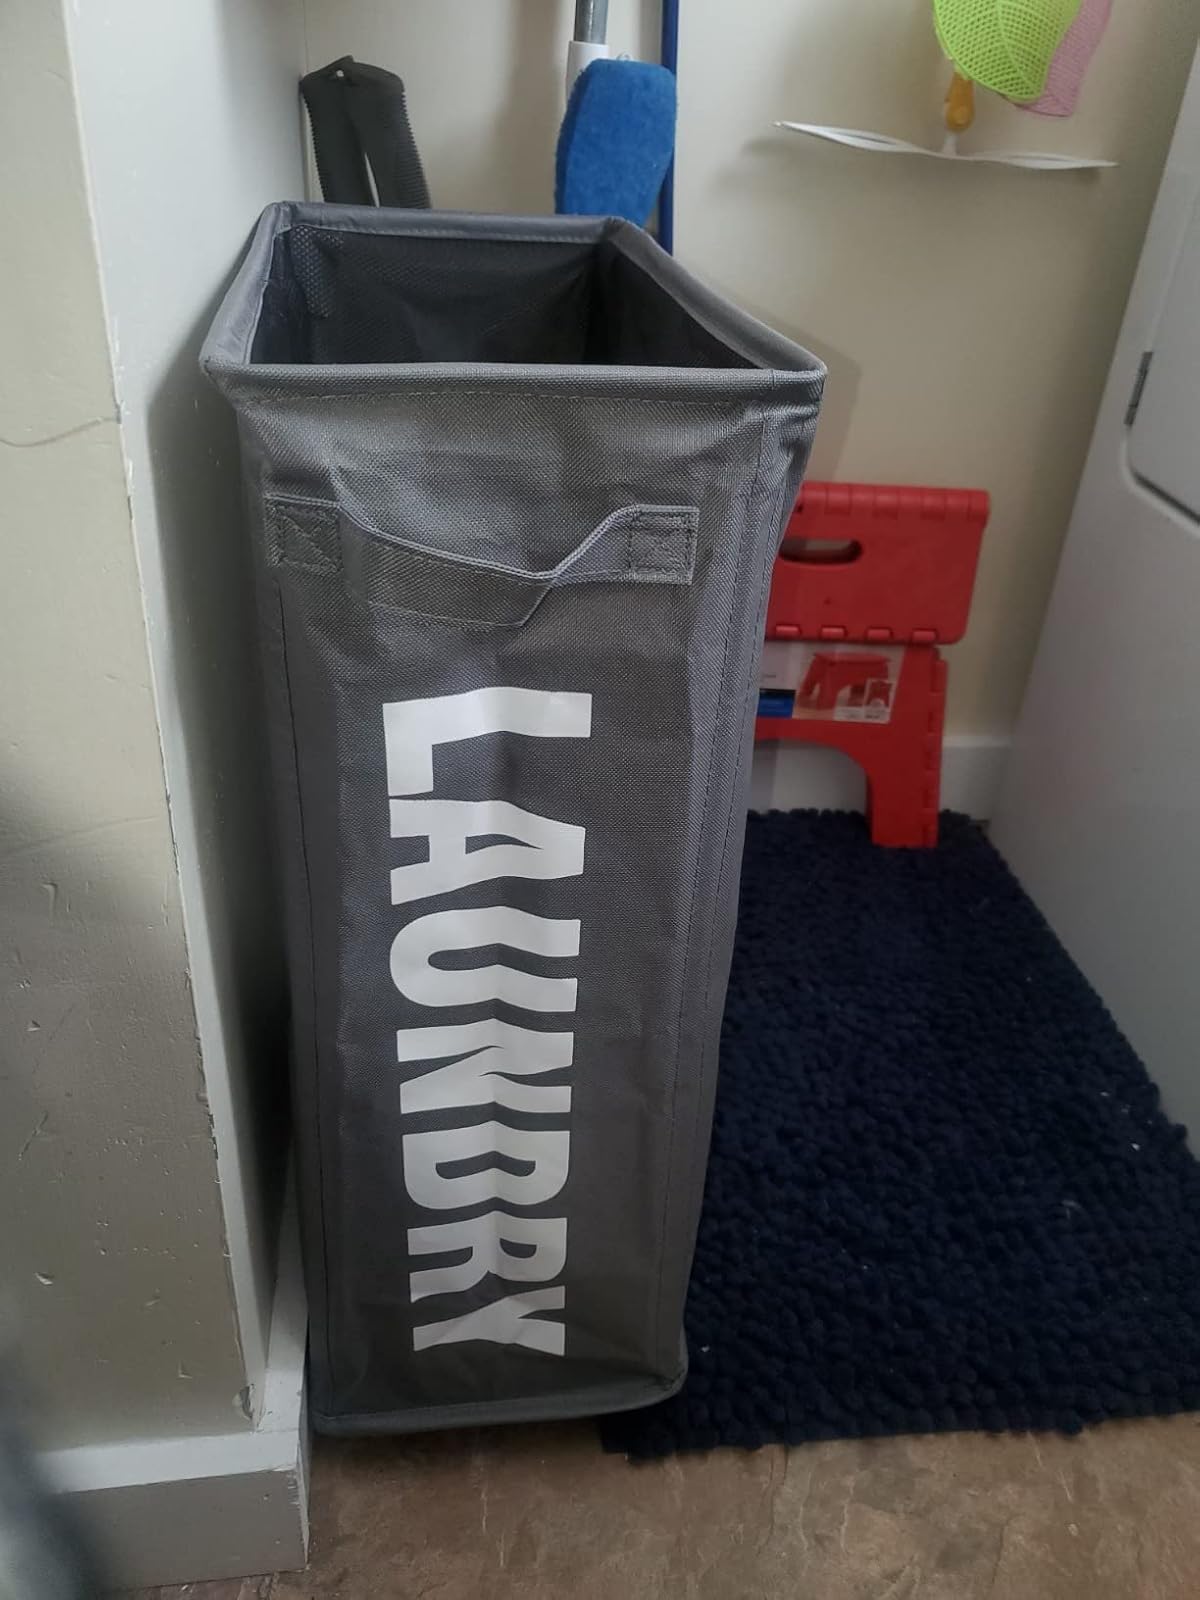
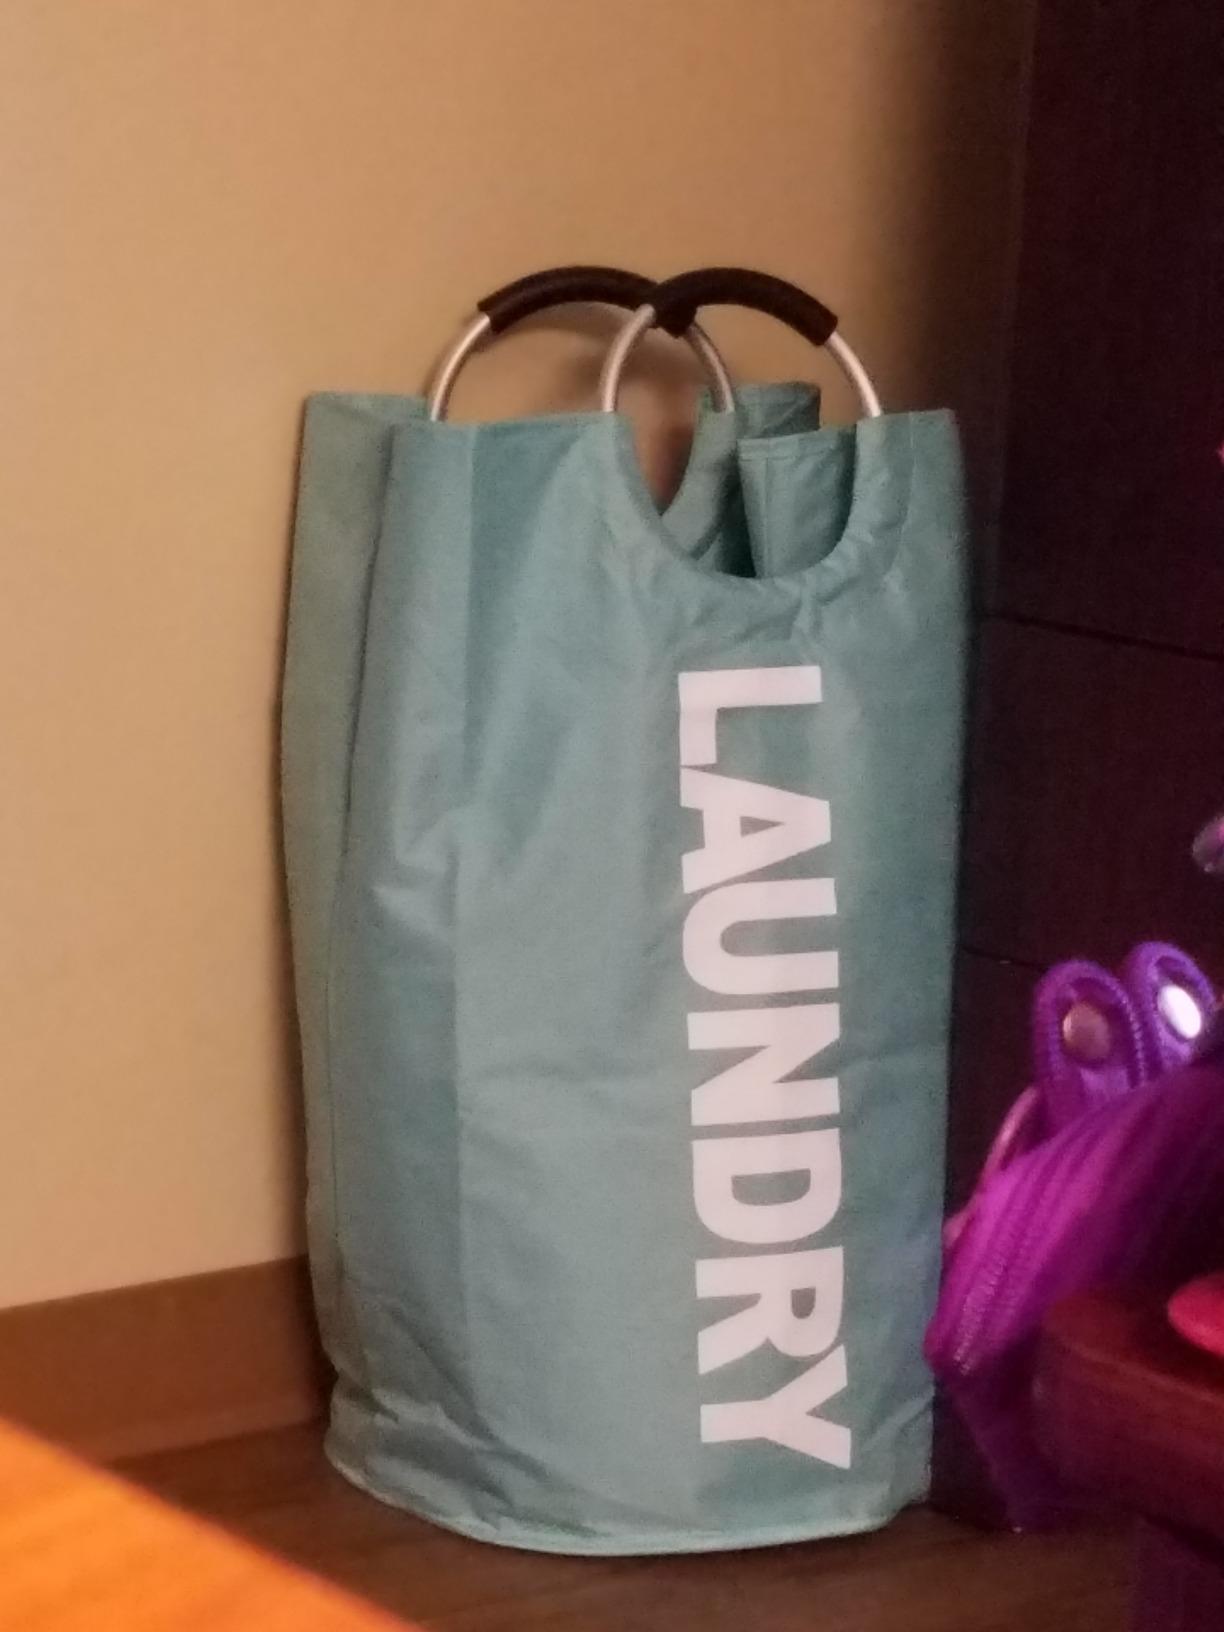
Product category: items_hamper
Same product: no